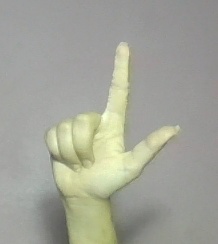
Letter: laam